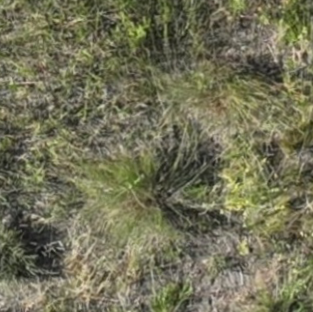
Month: july
Dye color: blue
Dye concentration: high